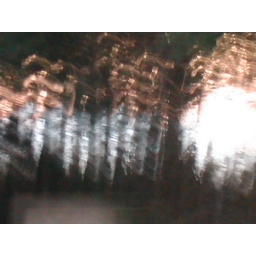
Wintry sun &amp;amp; sky over bay, forest &amp;amp; mountains, seen through A&amp;amp;J's drive (experimental shots)